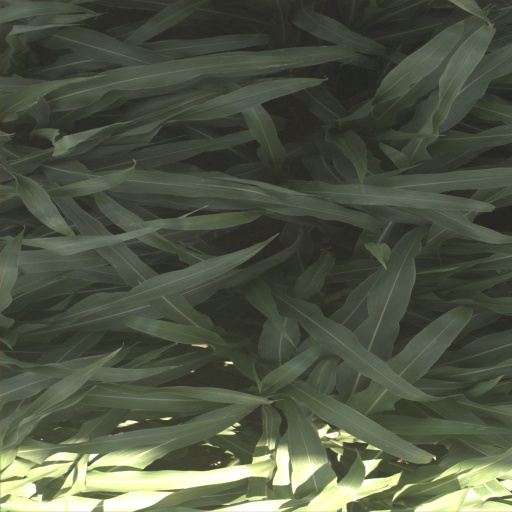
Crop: sorghum